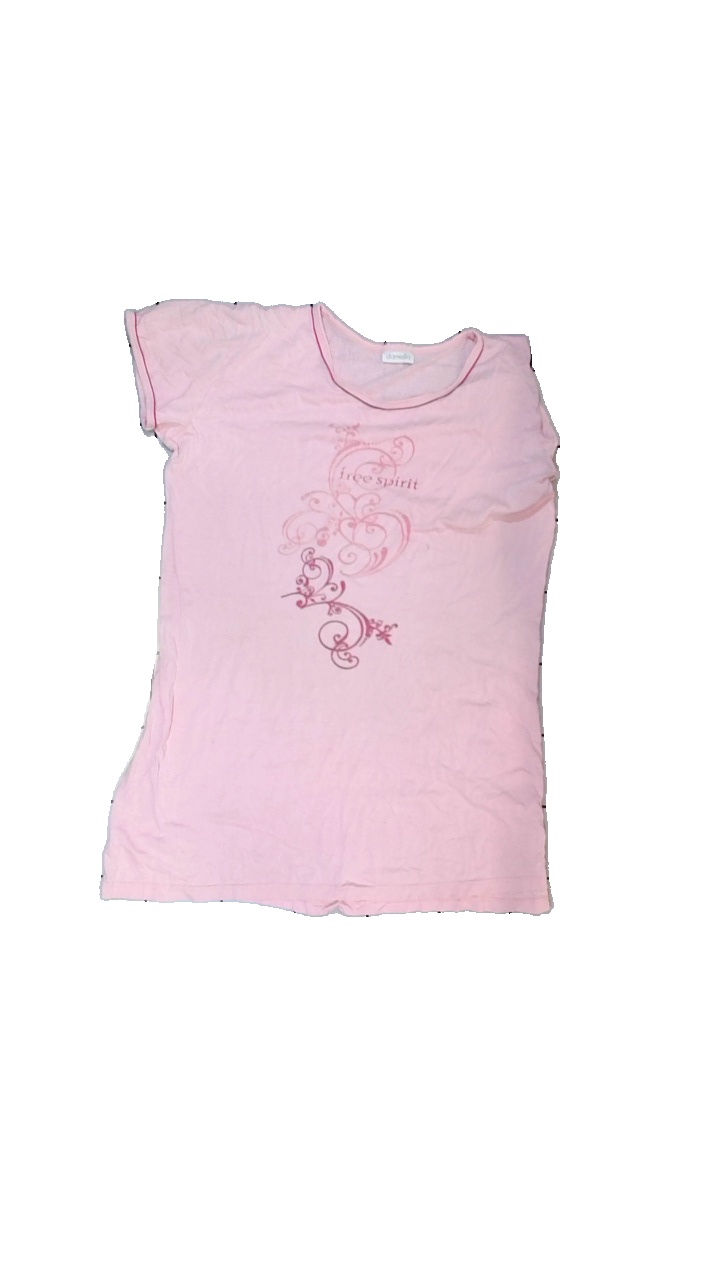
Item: Blazer (Ladies)
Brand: Damella
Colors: Pink
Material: pink
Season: All
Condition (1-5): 2
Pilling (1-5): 3
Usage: Reuse
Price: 100-150